Tourism in Italy

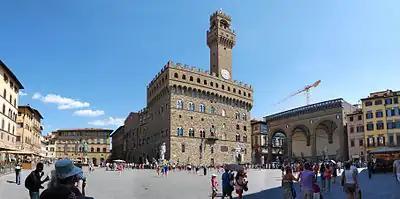
Piazza della Signoria in Florence with the Palazzo Vecchio and the Loggia dei Lanzi

In Italy the heritage railway institute is recognized and protected by law no. 128 of 9 August 2017, which has as its objective the protection and valorisation of disused, suspended or abolished railway lines, of particular cultural, landscape and tourist value, including both railway routes and stations and the related works of art and appurtenances, on which, upon proposal of the regions to which they belong, tourism-type traffic management is applied (art. 2, paragraph 1). At the same time, the law identified a first list of 18 tourist railways, considered to be of particular value (art. 2, paragraph 2).